Wanne-Eickel Hauptbahnhof

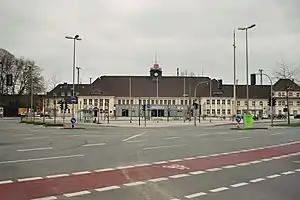
The station building

Wanne-Eickel Hauptbahnhof is a railway station in the former city of Wanne-Eickel, now part of Herne in western Germany.